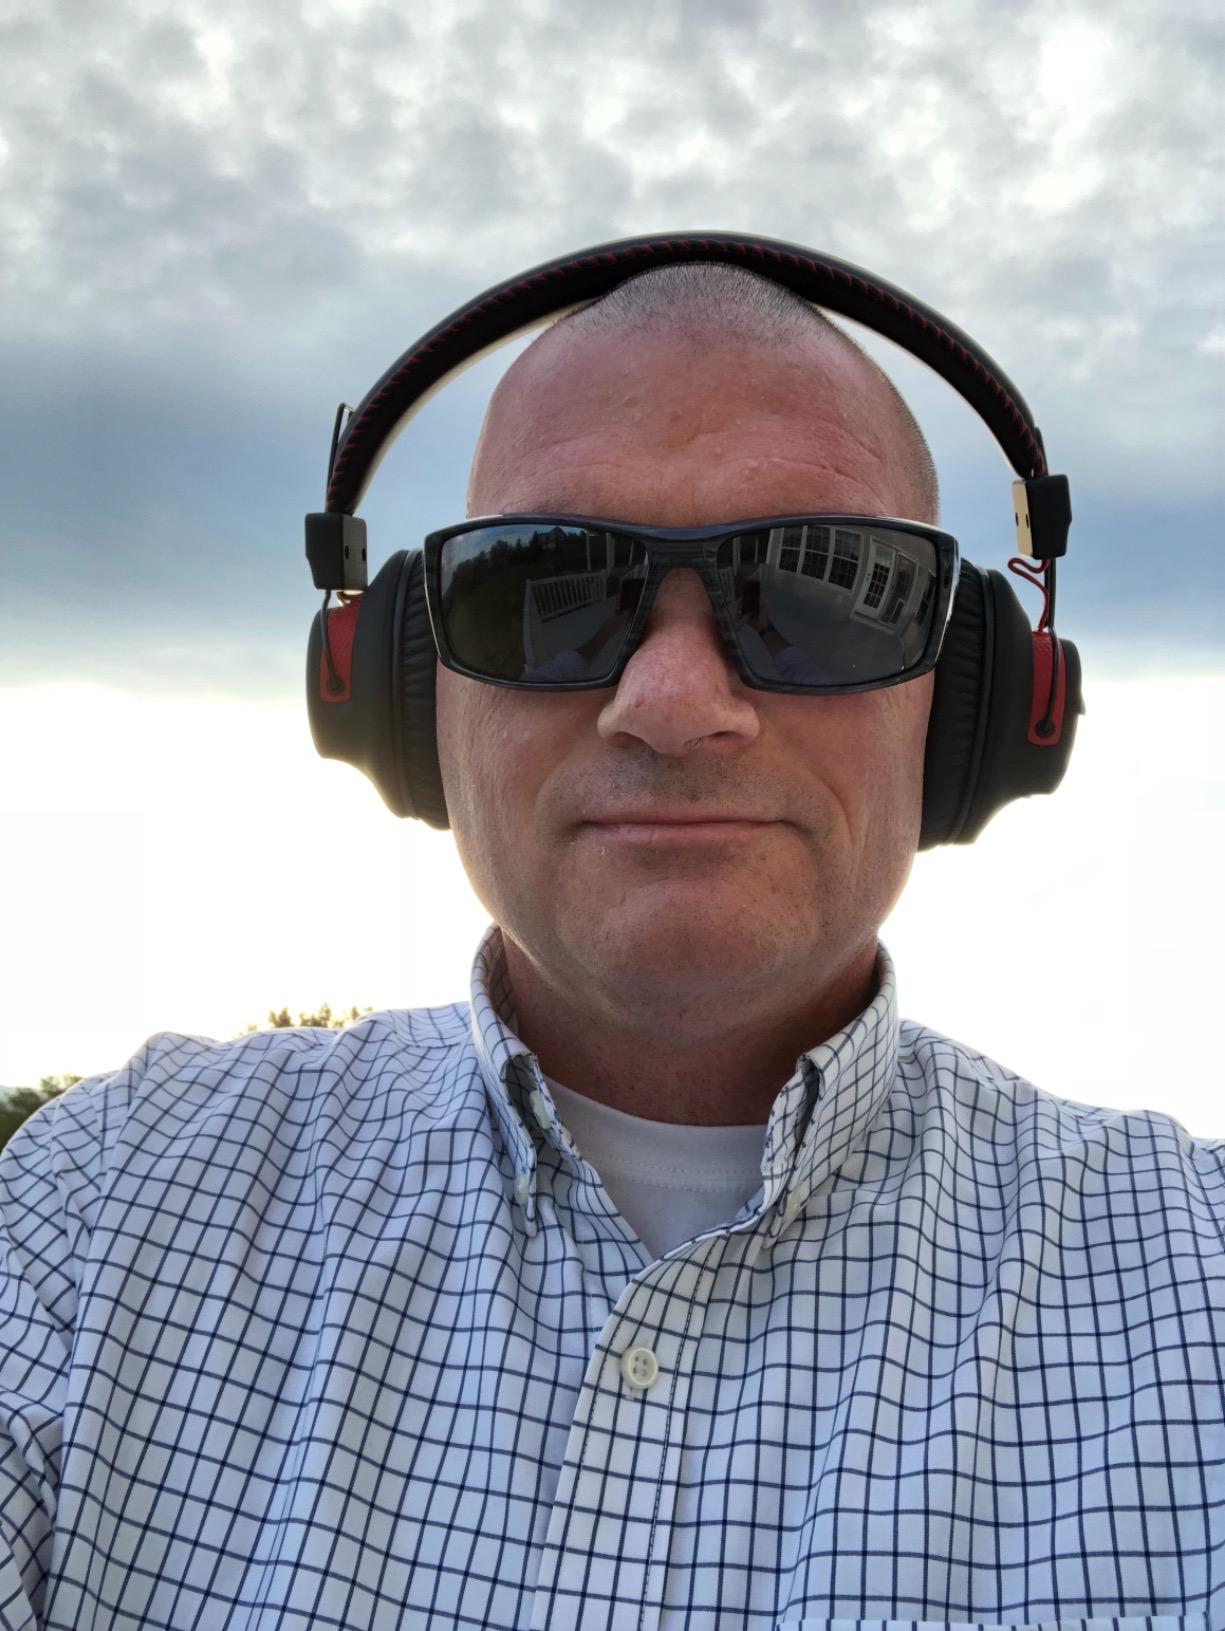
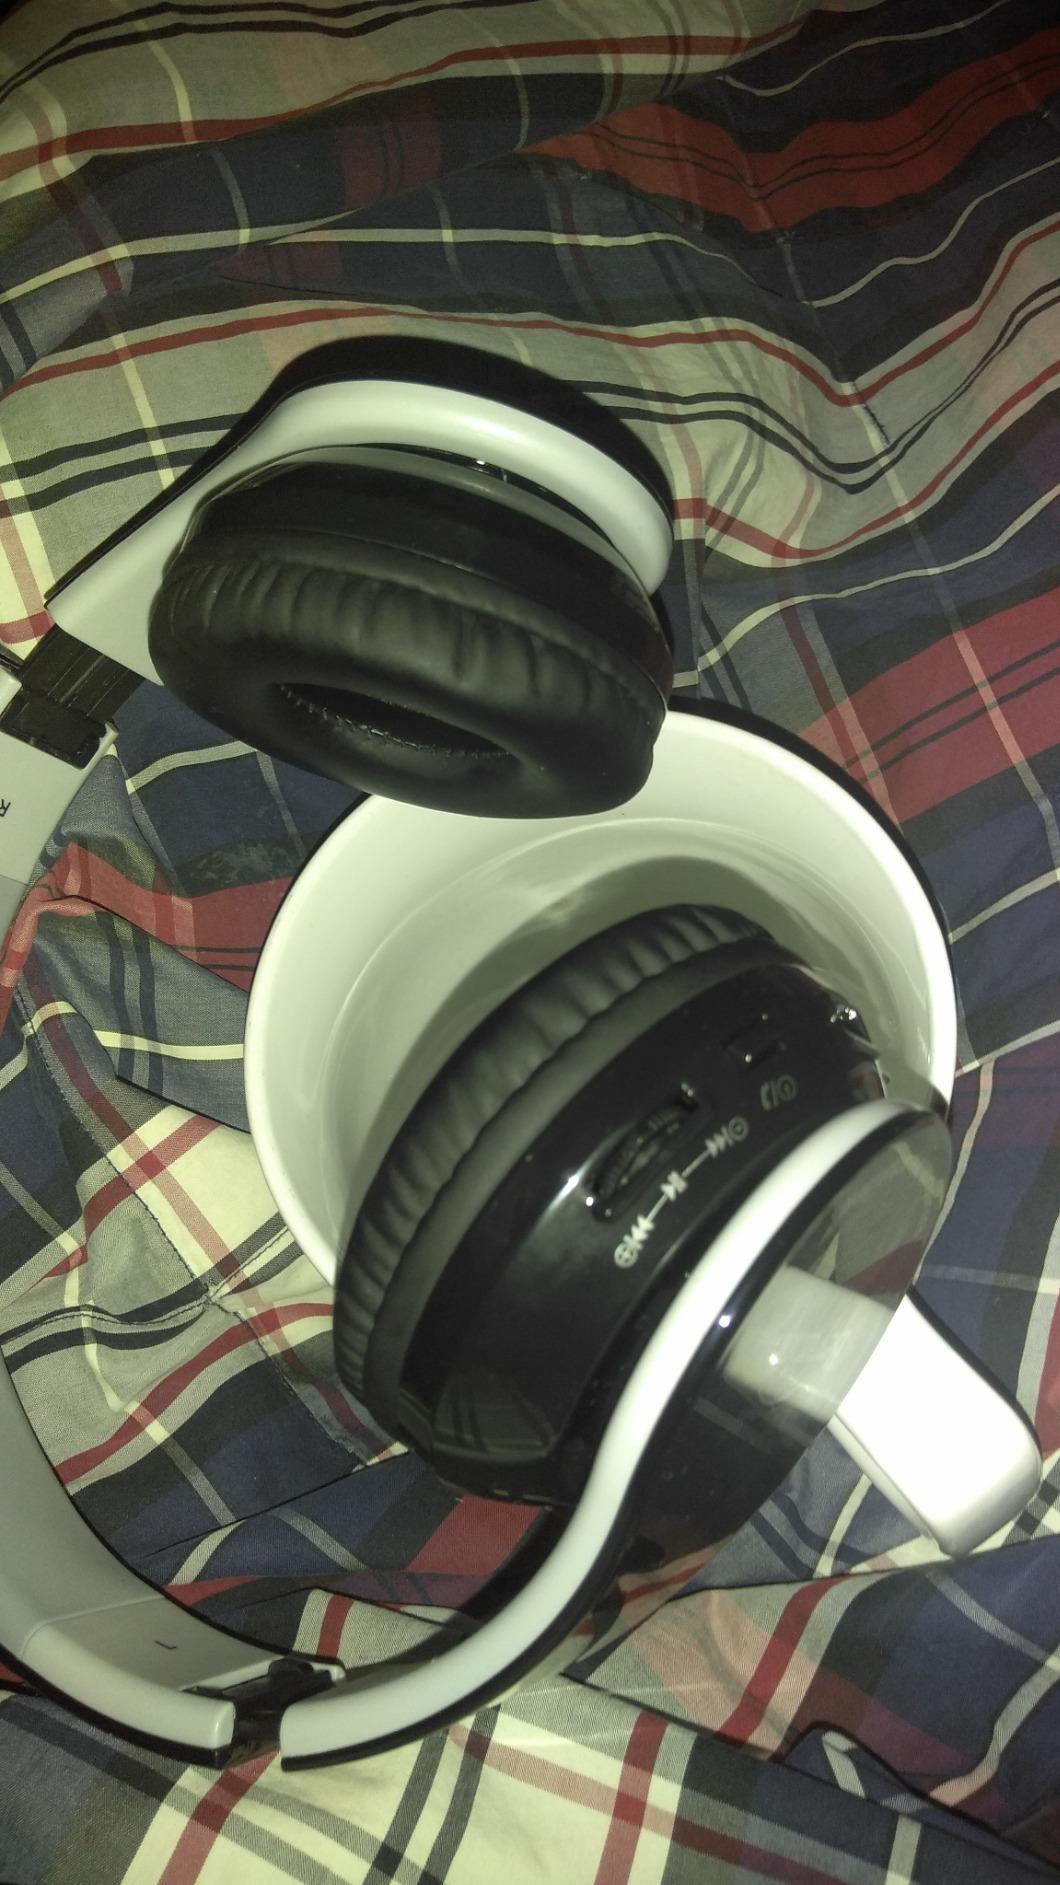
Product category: headphones
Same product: no